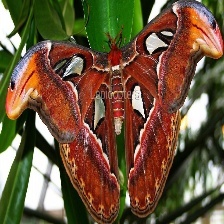
Species: ATLAS MOTH